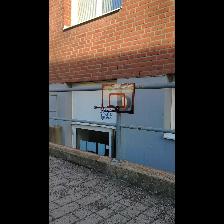
Label: NonHuman